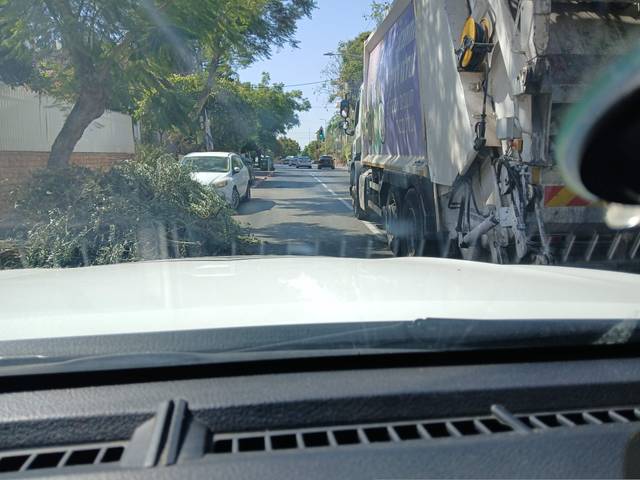
Region: Israel
Coordinates: 32.179, 34.885